Zwemer Hall, Northwestern College

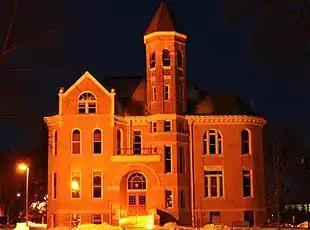

Zwemer Hall, is a historic building located on the campus of Northwestern College in Orange City, Iowa, United States. It was built in 1894 to house what was then called the Northwestern Classical Academy. Mankato architect George Pass, Sr. was responsible for designing the Romanesque Revival building. It is named after the Rev. James F. Zwemer, a Reformed Church in America clergyman, professor and college administrator. The 2½-story brick structure is built on a raised limestone basement. The building measures and the tower on the north side rises . While utilized for a variety of academic purposes over the years, it is now used as the college's administration building. Zwemer Hall was listed on the National Register of Historic Places in 1975, and extensively renovated in 1995.